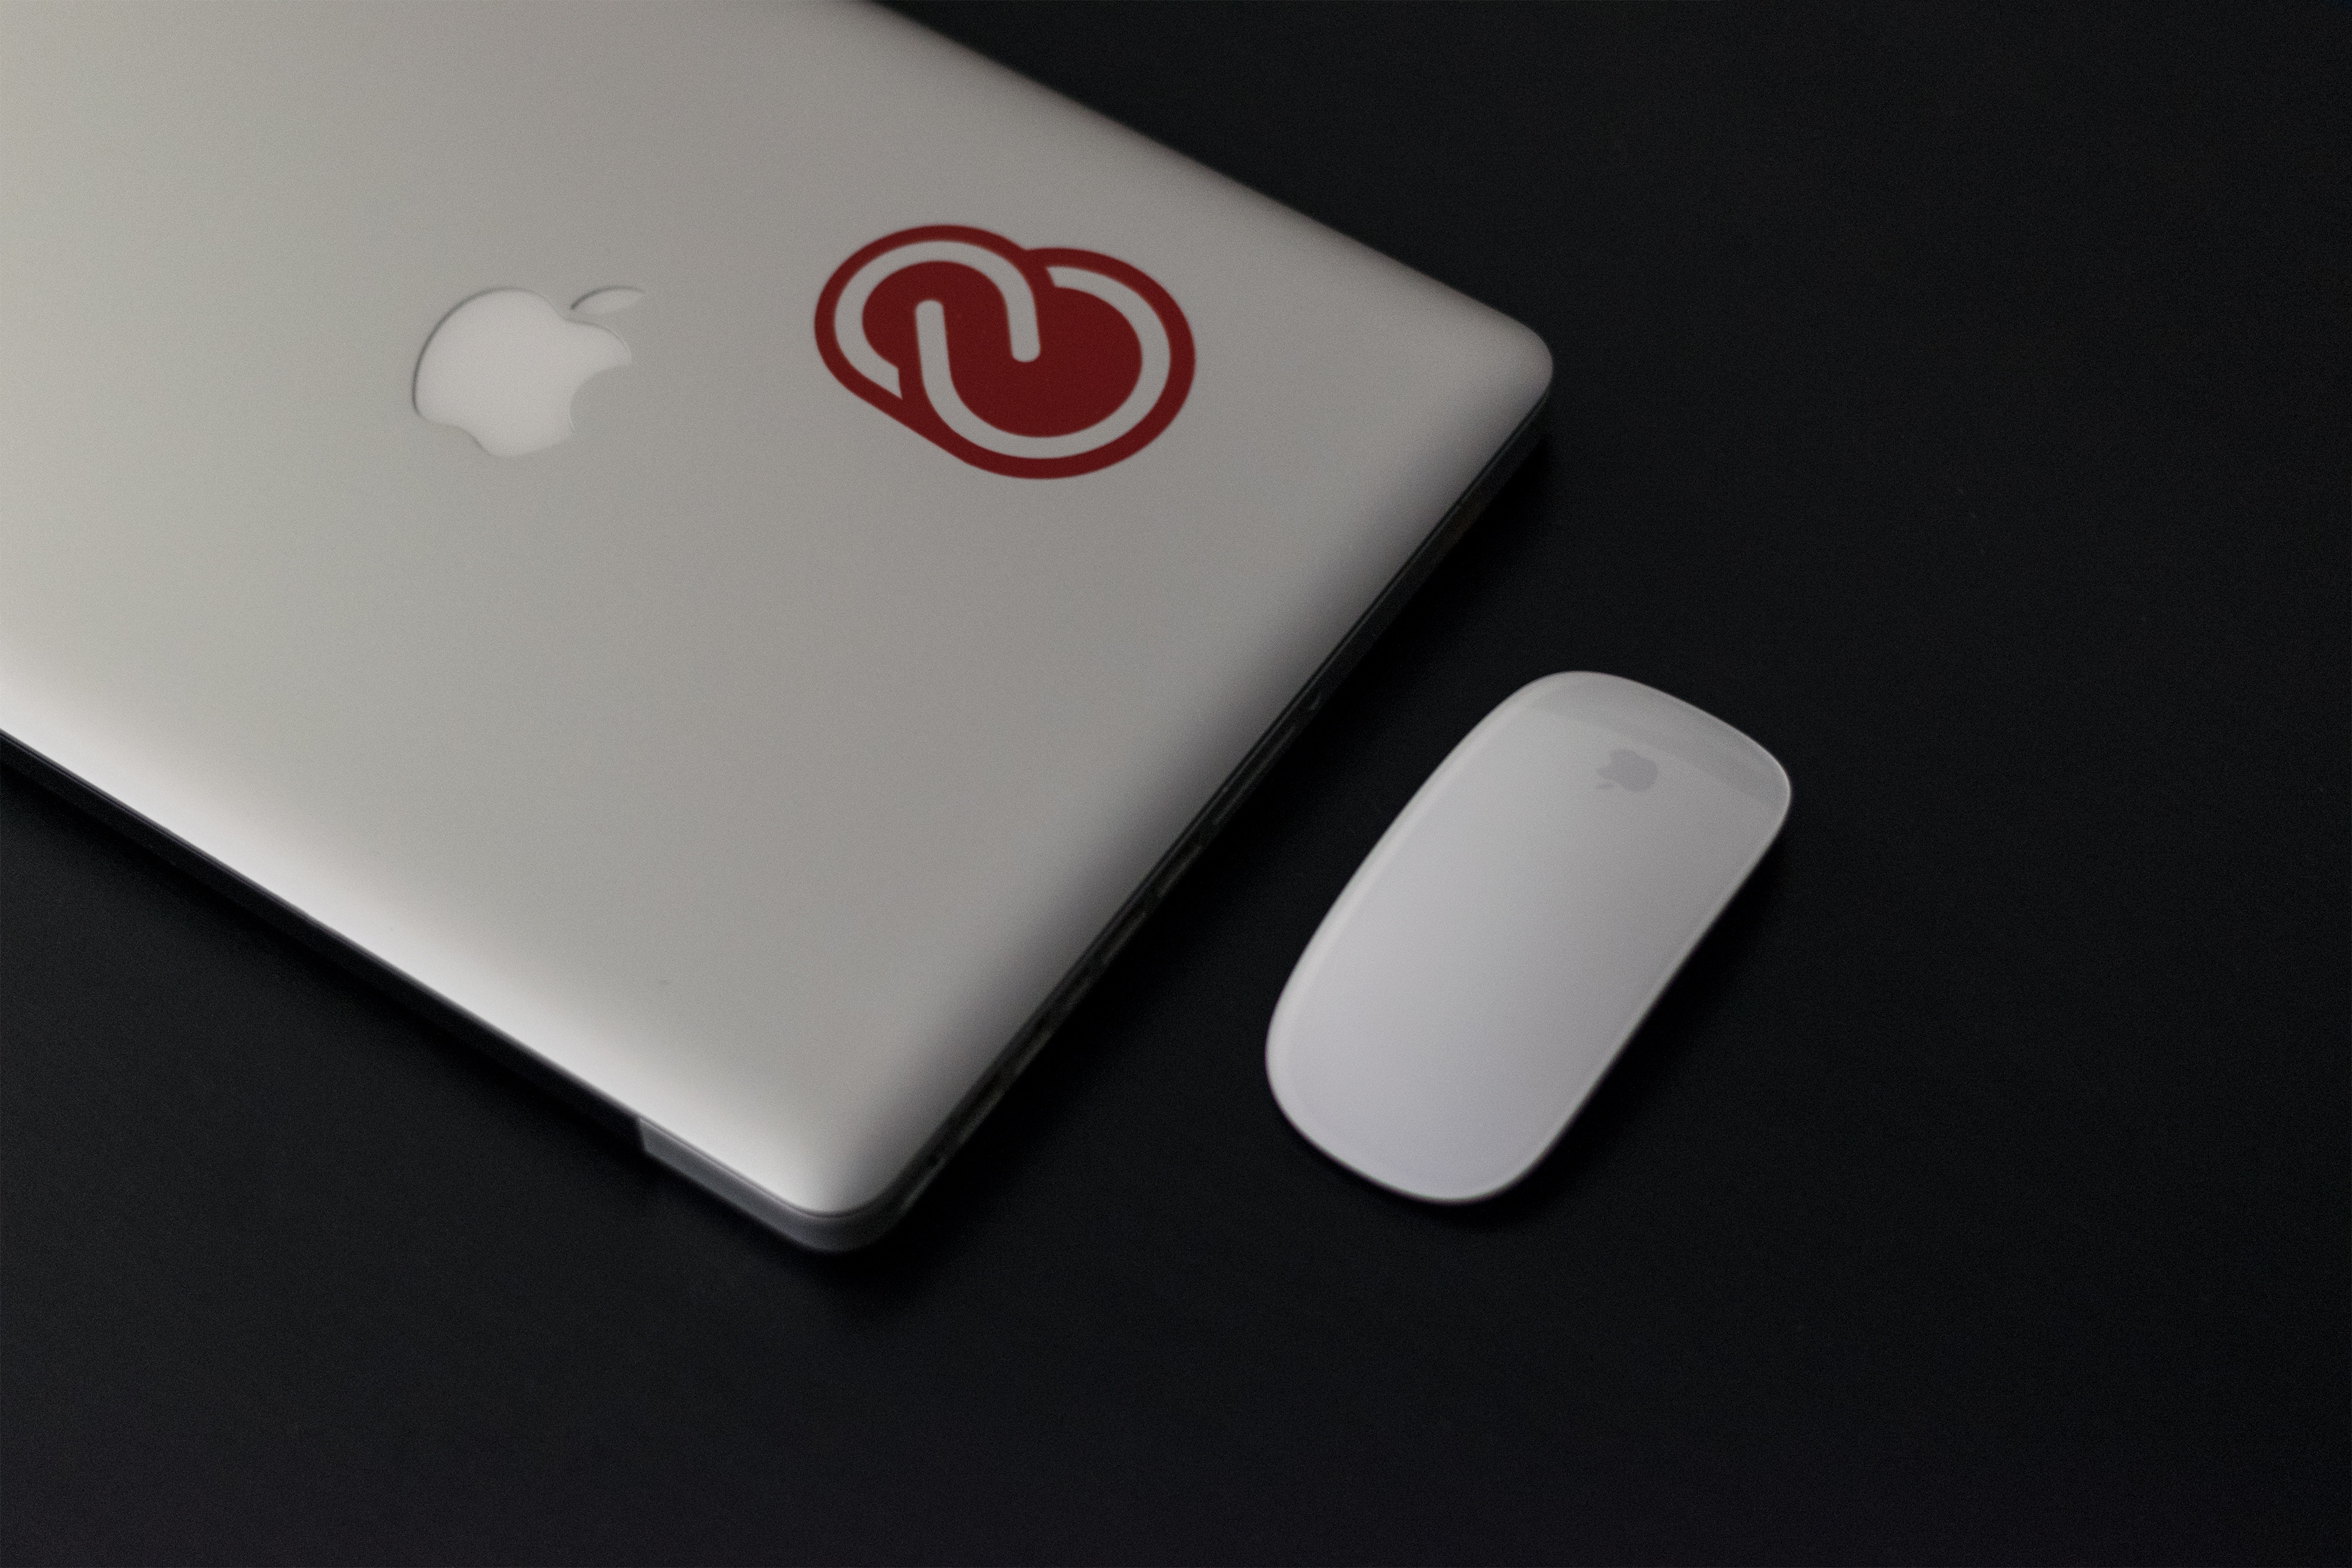
technology, white, gadget, brand, font, multimedia, electronic device